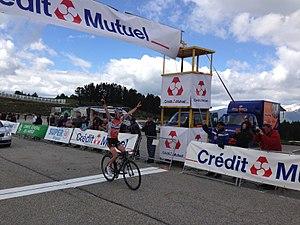
Jérémy Maison, né le 21 juillet 1993 à Auxerre, est un coureur cycliste français, professionnel entre 2016 et 2019.